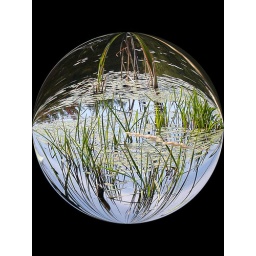
Marsh in a fish bowl